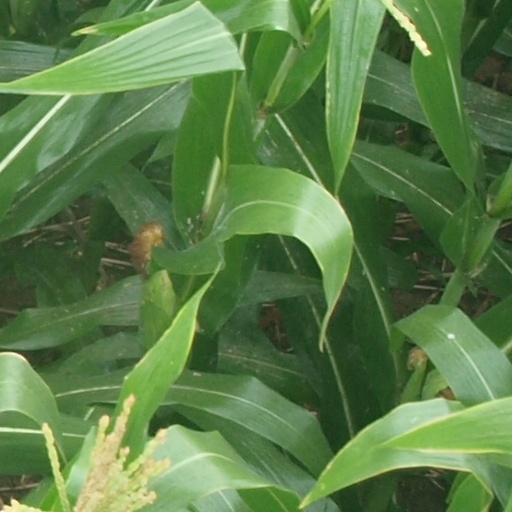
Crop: maize; corn